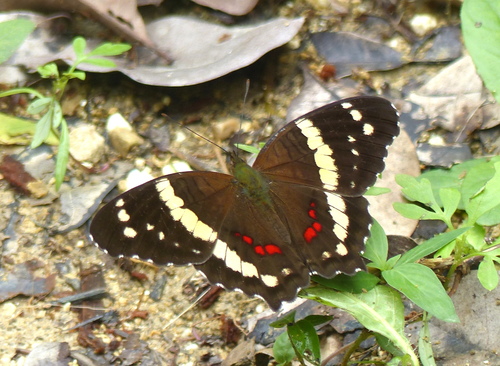
Scientific name: Anartia fatima
Common name: Banded peacock
Family: Nymphalidae
Order: Lepidoptera
Pollinator type: Primary pollinator
Habitat: Open areas and gardens
Geographic range: South America
Conservation status: Least Concern